Mizusawa Station

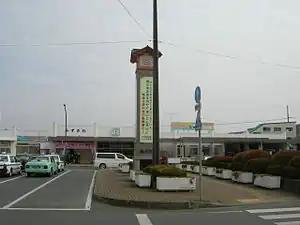
Mizusawa Station in March 2007

Mizusawa Station is served by the Tōhoku Main Line, and is located from the starting point of the line at Tokyo Station.